Helios

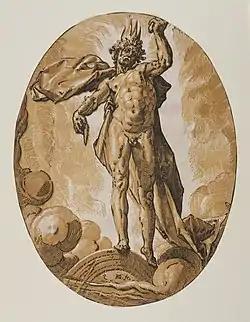
"Helios the Sun", by Hendrik Goltzius (Holland, Mülbracht [now Bracht-am-Niederrhein], 1558-1617

Relating to his nature as the Sun, Helios was presented as a god who could restore and deprive people of vision, as it was regarded that his light that made the faculty of sight and enabled visible things to be seen. In one myth, after Orion was blinded by King Oenopion, he traveled to the east, where he met Helios. Helios then healed Orion's eyes, restoring his eyesight.